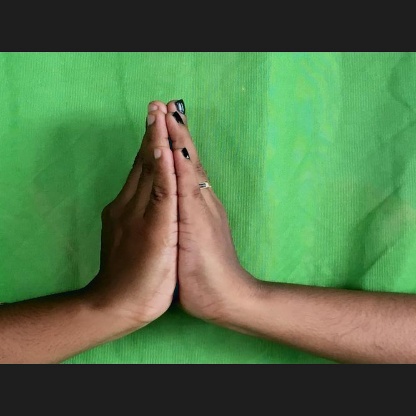
Mudra: Anjali